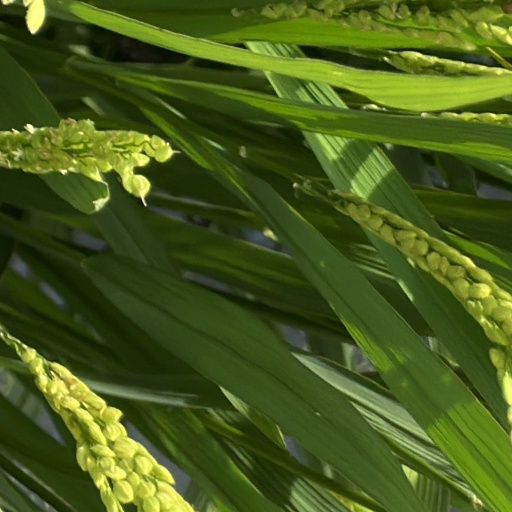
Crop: rice